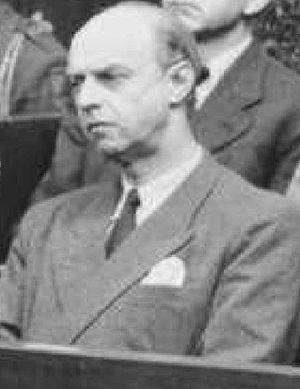
Le procès des Ministères est le onzième des douze procès pour crimes de guerre que les autorités américaines ont organisés dans leur zone d'occupation en Allemagne à Nuremberg après la Seconde Guerre mondiale. Ces douze procès se sont tenus devant un tribunal militaire américain et non devant le tribunal militaire international, mais dans les mêmes salles. Ils sont connus sous le nom de « second procès de Nuremberg », ou plus formellement « procès des criminels de guerre devant le tribunal militaire de Nuremberg ».